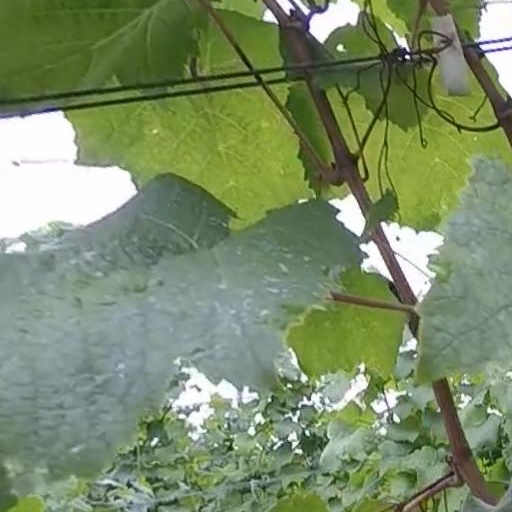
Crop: grape